Mark Millar

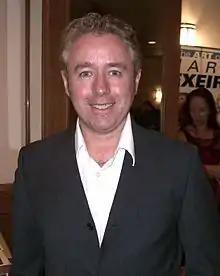
Millar at the Big Apple Convention in Manhattan, 2 October 2009

Mark Millar (born 24 December 1969) is a Scottish comic book writer who first came to prominence with a run on the superhero series "The Authority", published by DC Comics' Wildstorm imprint. Millar has written extensively for Marvel Comics, including runs on "The Ultimates", which has been called "the comic book of the decade" by "Time" magazine and described as a major inspiration for the 2012 film "The Avengers" by its co-story creator Zak Penn, "X-Men", "Fantastic Four" and "" for Marvel's Ultimate imprint, as well as "Marvel Knights Spider-Man" and "Wolverine". In 2006, Millar wrote the "Civil War" mini-series that served as the centrepiece for the eponymous company-wide crossover storyline and later inspired the Marvel Studios film "". The "" storyline, published as part of Millar's run on "Wolverine", served as the inspiration for the 2017 film "Logan".